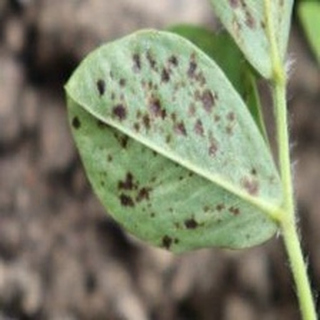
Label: groundnut_rust